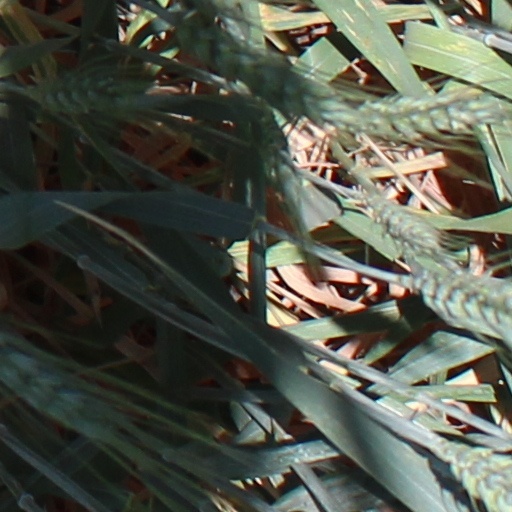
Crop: wheat